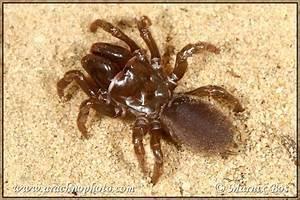
spider